Bedwyn railway station

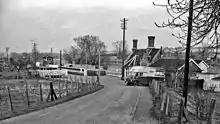
Station approach in 1963

Bedwyn railway station serves the village of Great Bedwyn in Wiltshire, England. It is from the zero point at . Along with station, it serves the market town of Marlborough which is away. A bus from the town connects with most trains on Mondays to Saturdays.